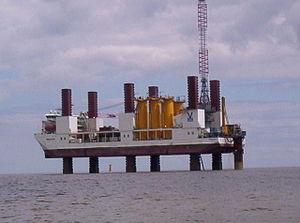
Une éolienne en mer ou éolienne offshore est une éolienne implantée au large des côtes plutôt que dans les terres, pour mieux utiliser l'énergie du vent et produire de l'électricité grâce à une turbine et à un générateur électrique.